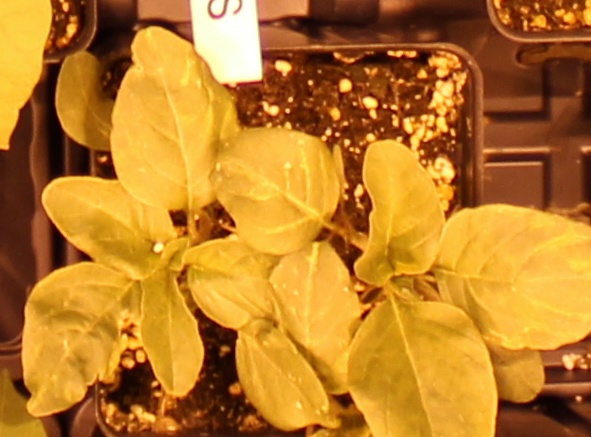
Label: Redroot Pigweed